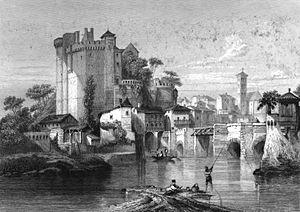
Vue du chateau de Clisson avant la Révolution
Le château de Clisson est un château médiéval situé dans la ville de Clisson, sur un promontoire granitique dominant la rive gauche de la Sèvre nantaise.